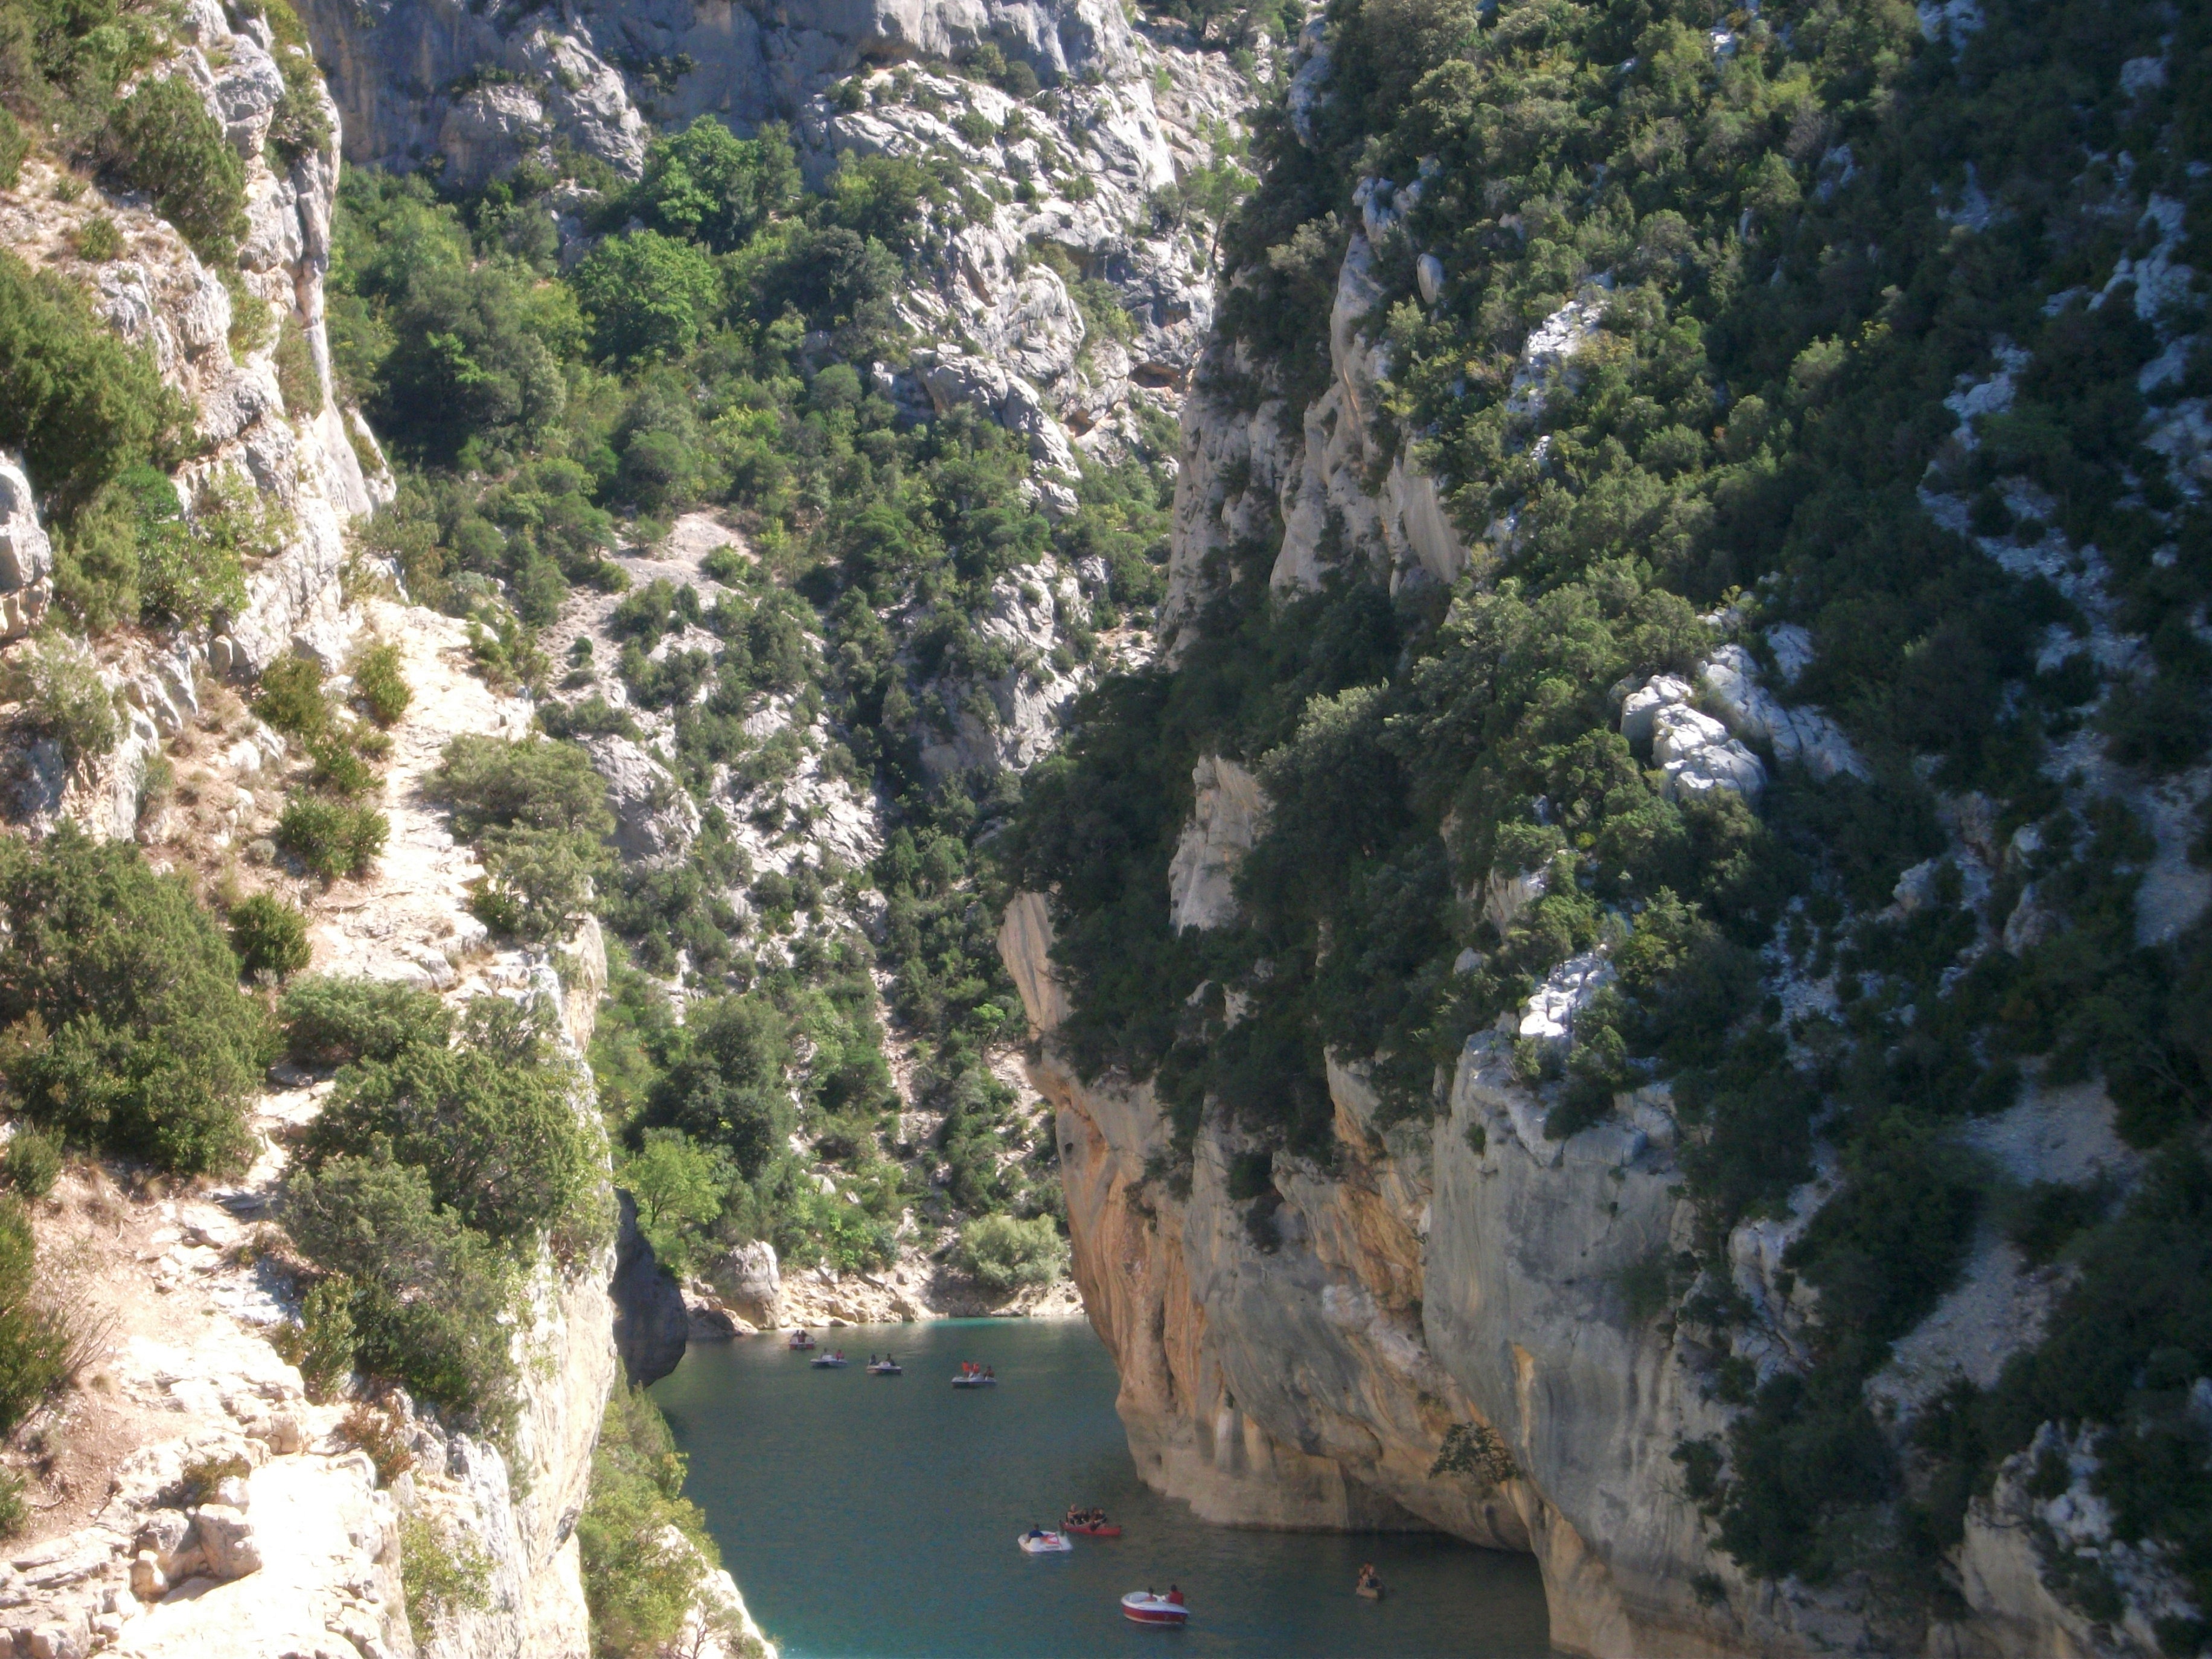
river, valley, cliff, canyon, terrain, waterway, ravine, water feature, wadi, geological phenomenon